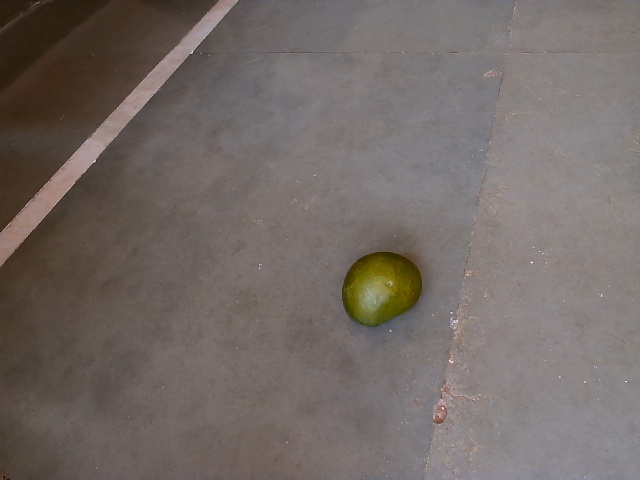
Label: Raw_Mango